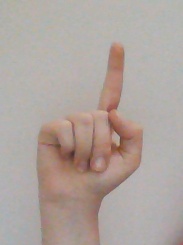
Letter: bb